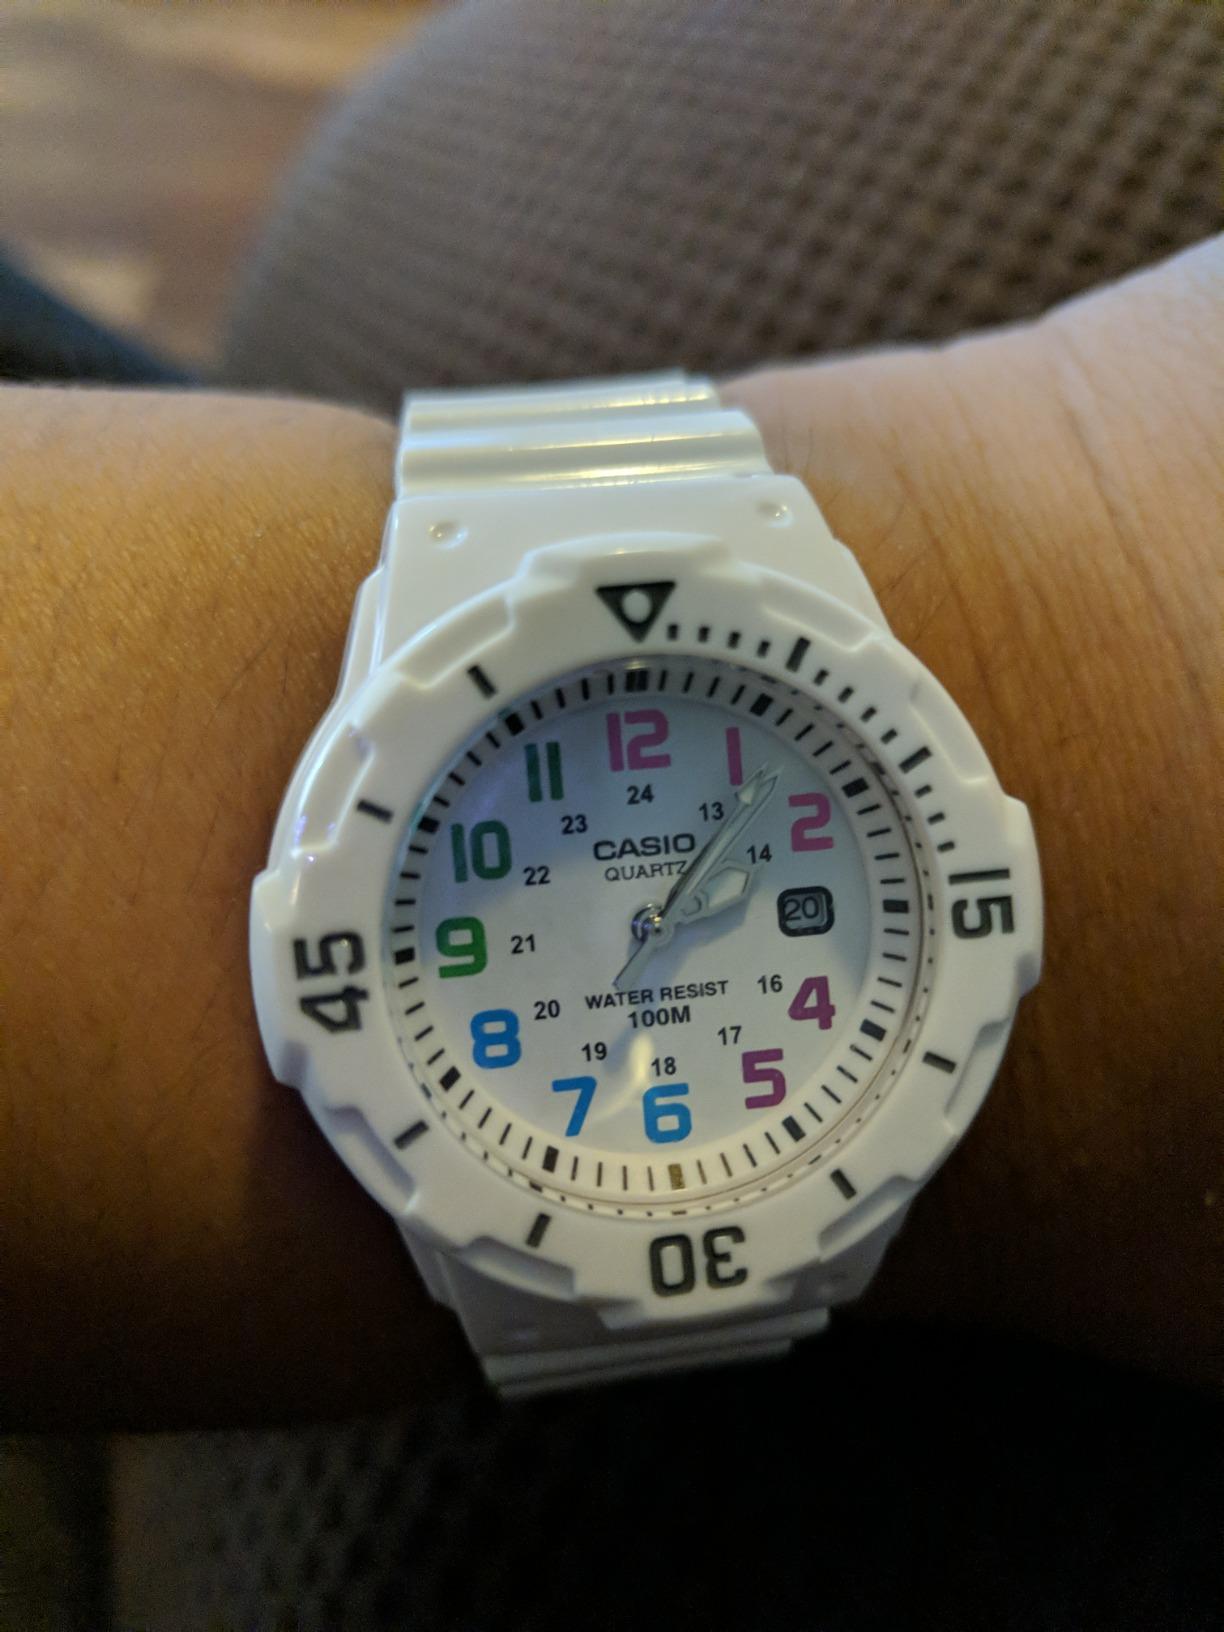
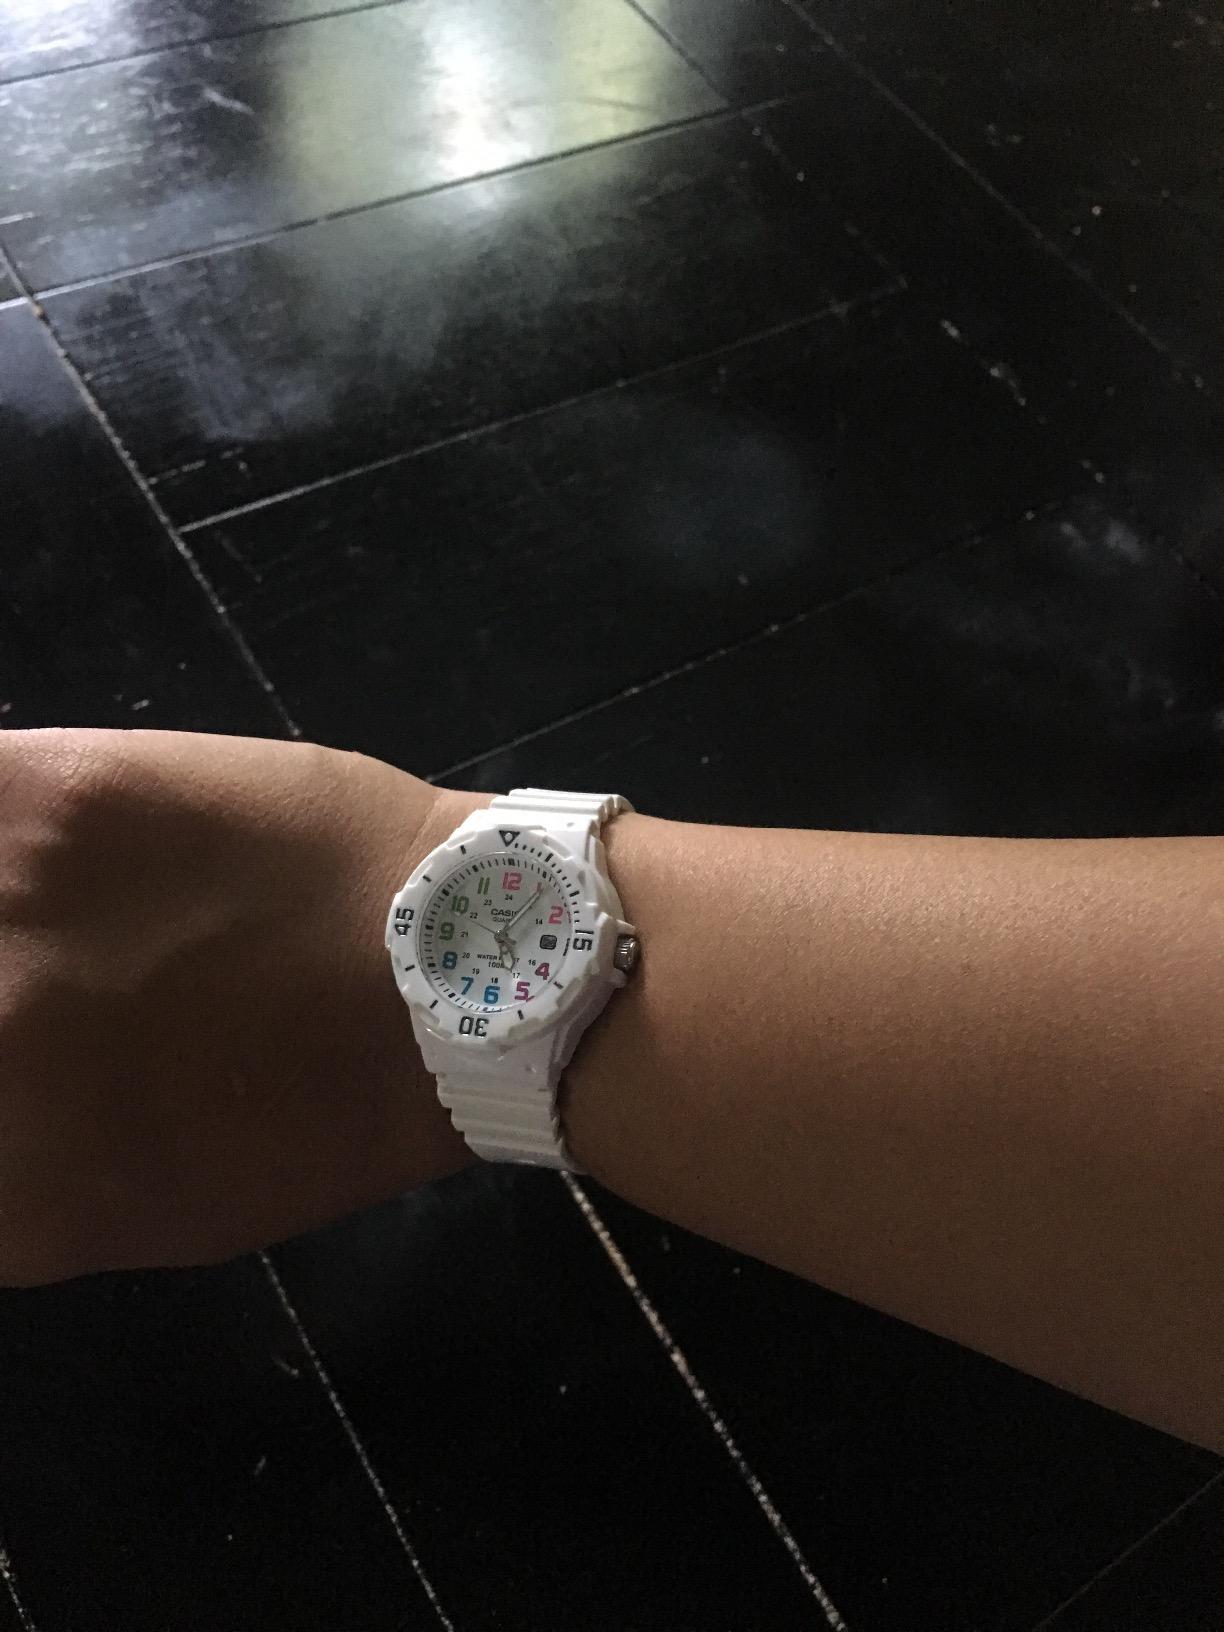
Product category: accessories_watch
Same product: yes